10th Texas Field Battery

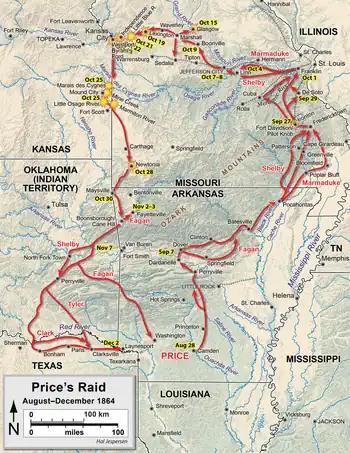
Map of Price's Raid

On February 19, 1864, Pratt was elevated to the rank of major and placed in command of a four-battery formation known as the Second Horse Artillery Battalion that included in it his former unit. Second Lieutenant H. C. Hynson took command of the battery and was promoted to captain. When Major General Sterling Price invaded Missouri in late 1864, Hynson's battery accompanied the expedition. During Price's Raid, the battery was armed with three cannons and was assigned to Marmaduke's division. On September 27, Price's men were preparing to attack a Union defensive position at Fort Davidson. As part of the preparation for the Battle of Fort Davidson, two guns each from Harris's Missouri Battery and Hynson's battery were attempted to be dragged up to the top of Shepherd Mountain. According to historian Kyle Sinisi, only two pieces could be brought to the summit, while the historians Bryce Suderow and R. Scott House state that four were placed on the mountain. Another gun from the battery was sent to a position near a creek in order to support the direct assaults against the fort, along with another cannon from Harris's battery. Fire from Union artillery in the fort forced the two guns to withdraw. Union cannon also fired on the pieces on Shepherd Mountain, with much greater effectiveness than the Confederate fire down from the mountain. The Confederate attacks against Fort Davidson were unsuccessful, although the fort was taken the next day after its defenders abandoned it. Price then moved his army northwest; plans to attack the cities of St. Louis and Jefferson City were abandoned due to the strength of the positions.